2019 Pocono 400

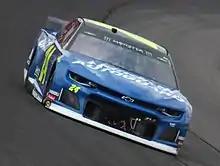
William Byron started from pole position.

William Byron scored the pole for the race with a time of 51.875 and a speed of .